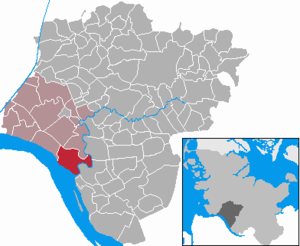
Wewelsfleth
Kort
Wewelsfleth er en by og en kommune i det nordlige Tyskland, beliggende i Amt Wilstermarsch i den sydvestlige del af Kreis Steinburg. Kreis Steinburg ligger i den sydvestlige del af delstaten Slesvig-Holsten.